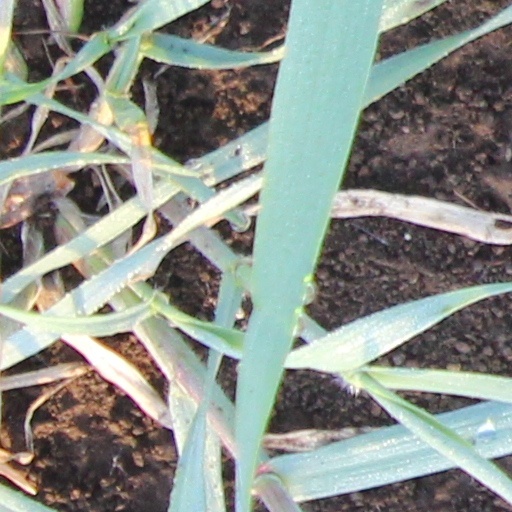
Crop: wheat